Elektron (company)

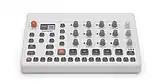
Model:Samples (2019)

Musicians who use Elektron instruments include Sophie Xeon, Warpaint, Kid Koala, Del tha Funky Homosapien, Susanne Sundfør, John Frusciante, The Knife, Air, Nine Inch Nails, New Order, Jean-Michel Jarre, Youth Code, Wilco, Aux 88, Gerald Donald, Cevin Key, Smashing Pumpkins, Mogwai, The Horrors, Plaid, Factory Floor, Matt McJunkins, Arcane Roots, The Bug, The Chemical Brothers, Thom Yorke and many others.